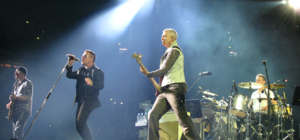
U2
U2 2009 i Gelsenkirchen, Tyskland
"U2 er en irsk rockgruppe fra Dublin, der blev dannet i 1976 under navnet ""Feedback"". I 1977 ændredes navnet til ""The Hype"" og i 1978 til U2. Bandet består af: